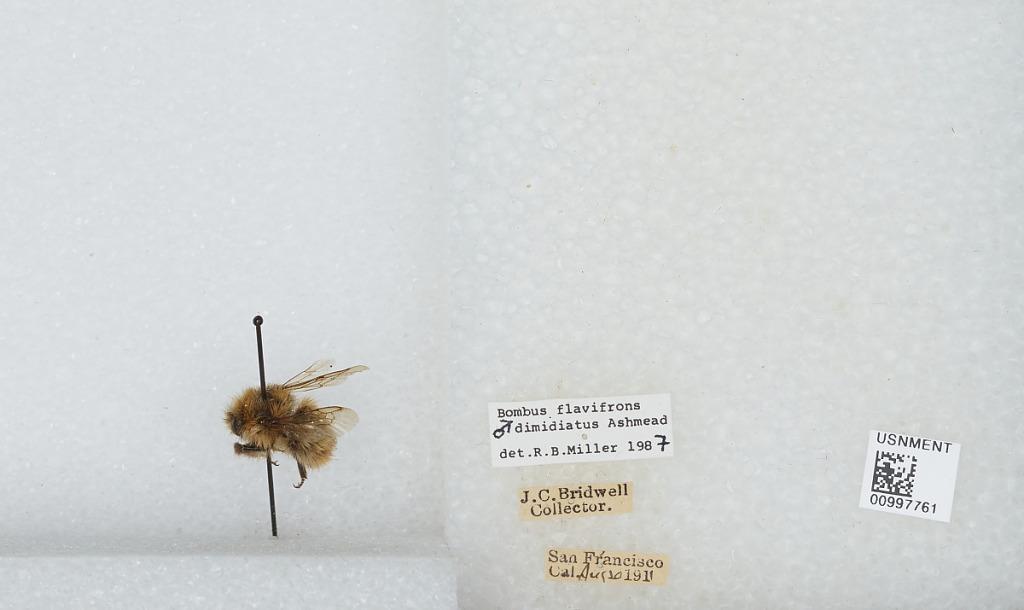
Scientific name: Bombus (Pyrobombus) flavifrons Cresson
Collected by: J. Bridwell
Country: United States
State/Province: California
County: San Francisco
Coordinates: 37.78, -122.42
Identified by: Miller, R. B.